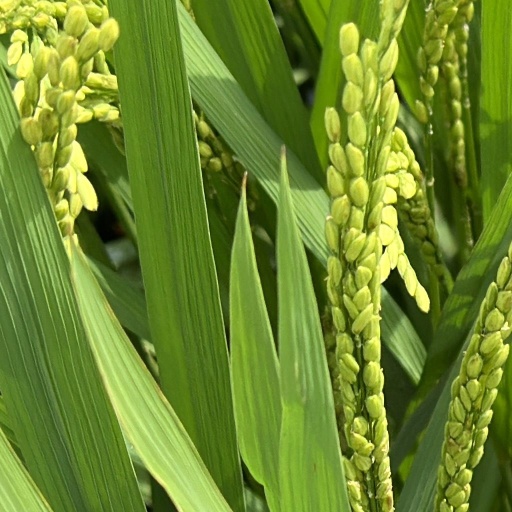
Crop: rice